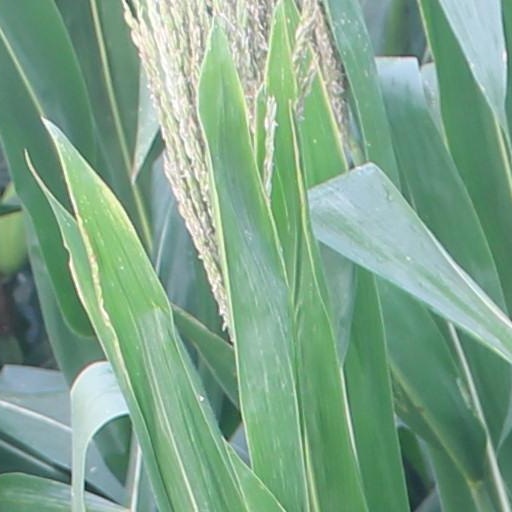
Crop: maize; corn